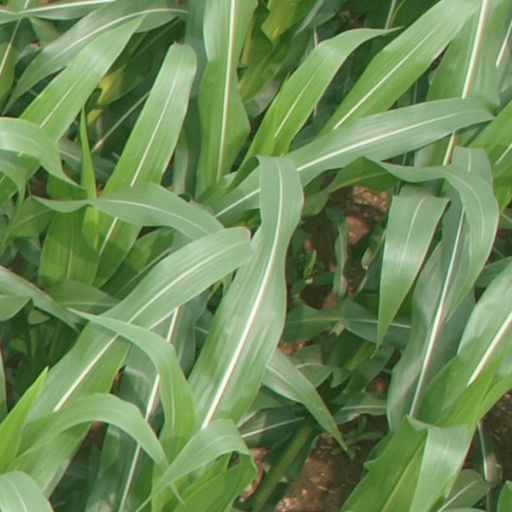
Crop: maize; corn